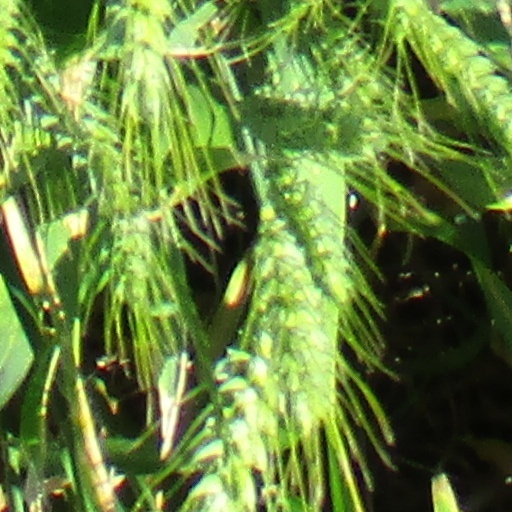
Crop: wheat